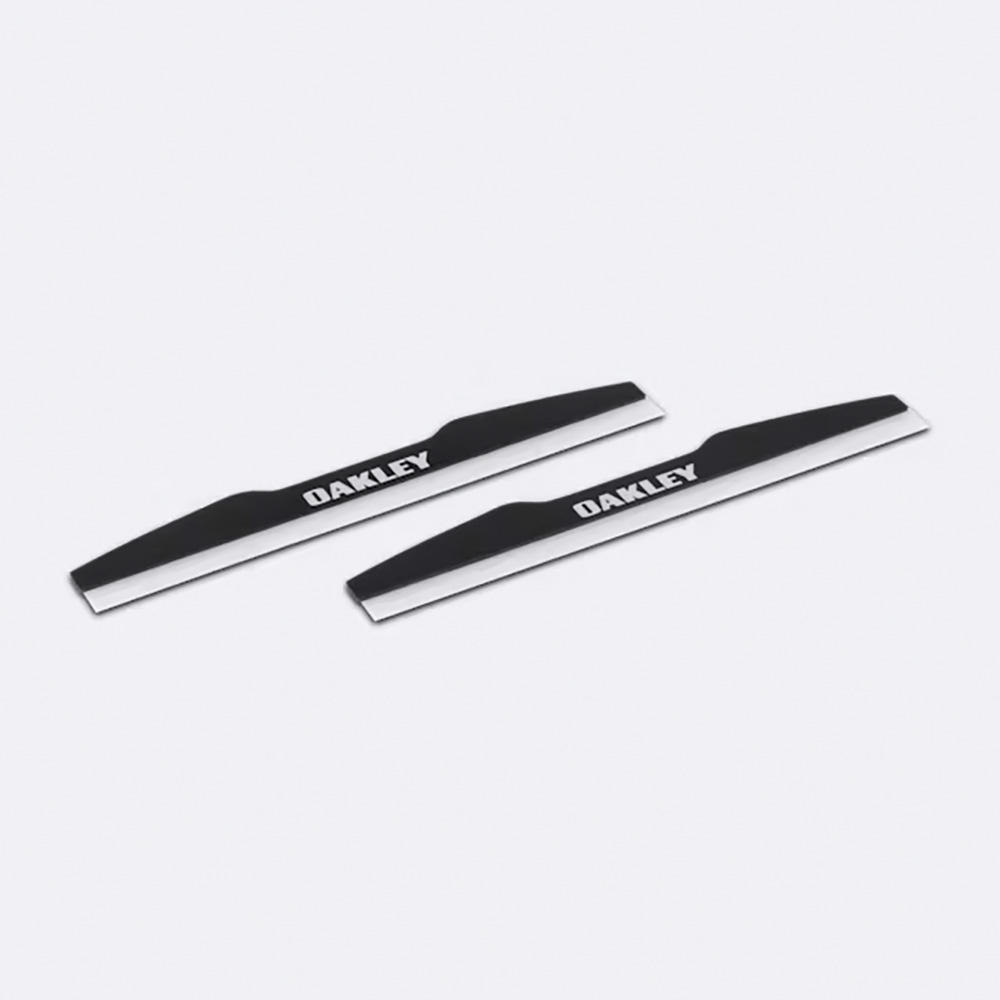
Oakley Front Line MX Goggle - Replacement Mud Flaps
Brand: Oakley
Replacement mud guards for the Oakley Front Line MX Goggles. Comes in pack of 2
Category: Vehicles & Parts > Vehicle Parts & Accessories > Vehicle Safety & Security > Off-Road & Motor Sports Vehicle Protective Gear > Racing Goggles